Economy of Nigeria

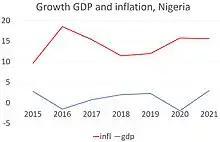
Inflation and gdp growth in Nigeria, 2015 - 2021, Source: National Bureau of Statistics

Nigeria is the largest financial market in Africa. As of November 2018, 21 commercial banks were licensed by the Central Bank of Nigeria (CBN). Nigeria has a relatively well-developed banking sector by regional standards, with regionally high level of banking penetration (44.2% vs. regional average of 17.8% for West Africa) and robust use of advanced financial instruments in the local economy. The country is also well connected to international financial markets and following the 2016–17 oil crisis, the country has seen an increasing influx of foreign capital over the past 12–18 months – capital importation in Nigeria jumped to US$6.3 billion in Q1–18 (594% yoy growth) vs. $12.3 billion for full year 2017 and $5.1 billion in 2016). However, the country is weighed down by high lending rates, which limits access to credit for smaller firms, particularly in the non-oil economy. In 2024, the country's National Assembly denied that it had proposed to strip the central bank of the power to set interest rates.